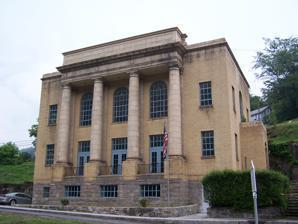
Building: World War Memorial (Kimball, West Virginia)
Country: United States of America
Year built: 1928
United States historic place World War Memorial U.S. National Register of Historic Places Show map of West Virginia Show map of the United States Location US 52, Kimball, West Virginia Coordinates 37°25′31″N 81°30′24″W / 37.42528°N 81.50667°W / 37.42528; -81.50667 Built 1928 Built by Boone, Eason & Woods Architect Hassel T. Hicks Architectural style Classical Revival NRHP reference No. 93000227 Added to NRHP April 09, 1993 The World War Memorial in Kimball, West Virginia commemorates African Americans who served in World War I . The building sits on a hill in Kimball , a town in McDowell County, West Virginia . Constructed in 1928, the site was the first memorial of African-American veterans in the United States . Many African Americans worked as coalminers in the late nineteenth and early twentieth century. As of 1920, McDowell County had the largest population of African Americans in the entire Appalachian region. 1,500 men from the county were among the 400,000 African Americans who volunteered for service during World War I. History Initial funding for the site came after a memorial for white veterans was constructed in the McDowell County courthouse. African-American veterans petitioned the McDowell County Commission and were eventually granted $25,000 for the building's construction. An additional $19,500 was raised by the local American Legion post, bringing the total construction budget to $44,500. In 1927, McDowell County hired local architect Hassel T. Hicks to design the memorial building, which was opened the following year. The dedication ceremony on February 11, 1928 included a speech from G.E. Ferguson, the only African American from West Virginia to serve as a captain in World War I. To each of the building's four columns, Ferguson gave a symbolic meaning: faith in America as a country, hope in ending injustice, charity toward others, and service to the greater community. The completed memorial building included a hundred-seat meeting room, as well as a trophy room, kitchen, recreation center, and library, and was utilized by local citizens of all races. Functioning as a multipurpose community center, the building was frequently rented out for local social occasions. Most notably, the memorial hosted a performance by popular jazz musician Cab Calloway . It was also home to the first African-American Legion post. Known as Luther Patterson Post 36, the post was named after a black World War I veteran from West Virginia. In the later decades of the twentieth century, the declining coal industry led to a decreased local population, and the memorial fell into disrepair. In 1991, a fire destroyed the interior of the building, leaving only the external structure intact. The stone, terra cotta , and brick Classical Revival building stood as a ruin for more than a decade until a restoration. The memorial building was listed while still a ruin on the National Register of Historic Places in 1993. Present After $1.6 million in repair efforts, the War Memorial reopened in 2006. The site was the recipient of a Congressional Black Caucus Veterans Braintrust Award in 2006 and an Honor Award from the West Virginia chapter of the American Institute of Architects in 2007. The monument was also recognized as a Conservation Solution by the National Trust for Historical Preservation. The building now serves as a live cultural resource and is open to a wide variety of programs, including tours, training classes, conferences, planning forums, corporate dinners, and receptions, as well as social gatherings. The memorial also houses an interactive museum experience titled "Forgotten Legacy: Soldiers of the Coalfields." Much of the exhibit was the work of a West Virginia University journalism professor. In 2010, he and a group of students began compiling an archive of interviews, photos, and artifacts from Affrilachian veterans. These and other historical narratives have been made available to the public. The Kimball World War Memorial show aims to mourn the forgotten past of African Americans in West Virginia and to provide a forum for people of all races and from all over the world to come together in a resurrected dialogue on race relations in West Virginia and the United States. References